History of Abkhazia

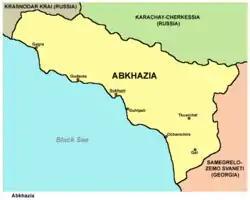

Initially, the Russian control hardly extended beyond Suhum-kale and the Bzyb area, with the rest of the region chiefly dominated by the pro-Turkish Muslim nobility. In a series of conflicts with the Ottoman Empire and the North Caucasian tribes, the Russians acquired possession of the whole Abkhazia in a piecemeal fashion between 1829 and 1842, but their power was not firmly established until 1864, when they managed to abolish the local princely authority. The last prince of Abkhazia, Michael Shervashidze (Chachba), was exiled to Russia where he soon died. The two ensuing Abkhaz revolts in 1866 and 1877, the former precipitated by the heavy taxation and the latter incited by the landing of the Turkish troops, resulted in the next significant change in the region's demographics. As a result of harsh government reaction allegedly 60% of the Muslim Abkhaz population, although contemporary census reports were not very trustworthy — became "Muhajirs", and emigrated to the Ottoman possessions between 1866 and 1878. In 1881, the number of the Abkhaz in the Russian Empire was estimated at only 20,000. Furthermore, a great deal of the population was forcibly displaced to Turkey (Muhajirs) and in 1877 the population of Abkhazia was 78,000, whereas at the end of the same year there were only 46,000 left.